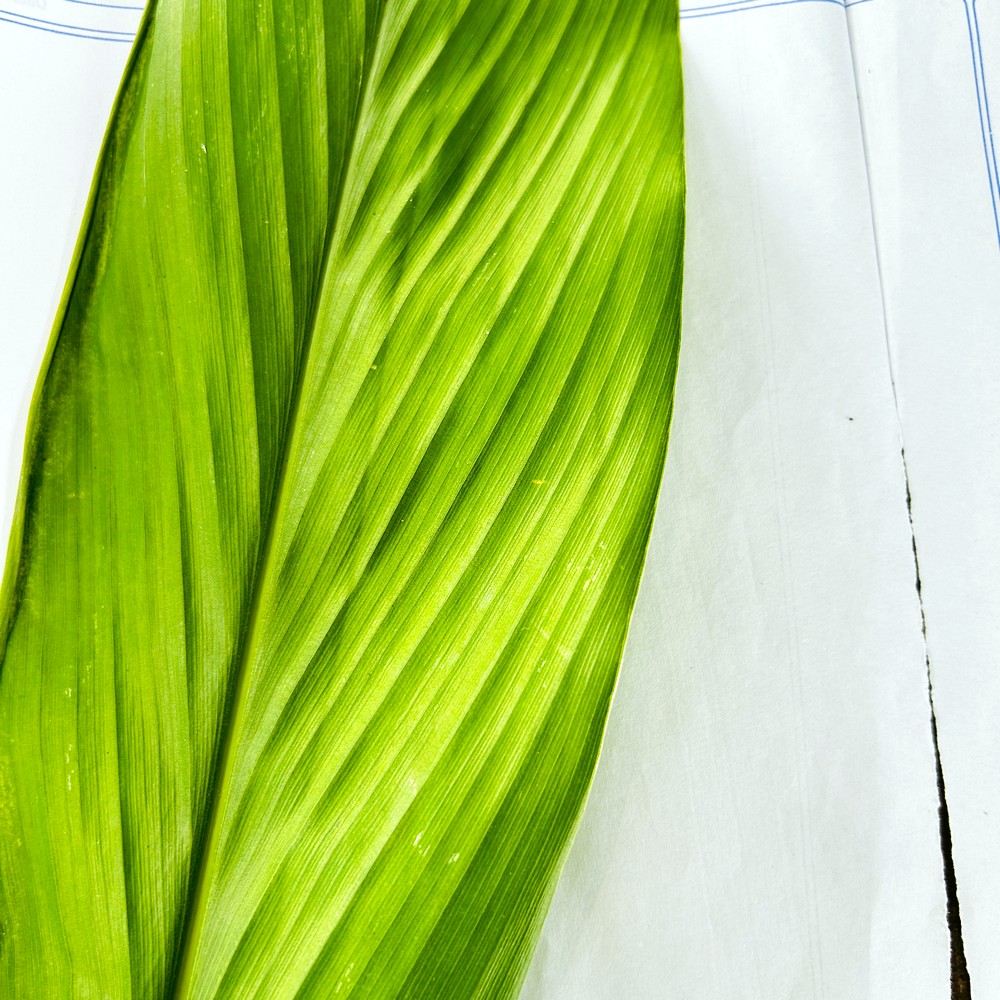
Label: Healthy Leaf